List of awards and nominations received by 50 Cent

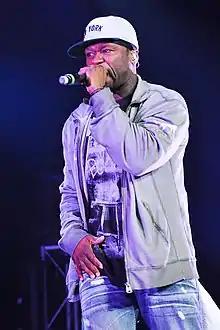
50 Cent in 2011

50 Cent is an American rapper. After releasing his mixtape "Guess Who's Back?" in 2002, he was discovered by rapper Eminem and signed to Interscope Records. His commercial debut album "Get Rich or Die Tryin'" (2003) earned him a Best New Artist nomination at the 46th Grammy Awards, a "Billboard" Music Award for Album of the Year, and the ASCAP Songwriter of the Year Award. 50 Cent's second album "The Massacre" (2005) earned him five Grammy nominations, six "Billboard" Music Awards, and another ASCAP Songwriter of the Year award. His third album "Curtis" made him the Best-Selling Hip-Hop Artist at the 2007 World Music Awards. Currently, 50 Cent has received 86 awards from 135 nominations.